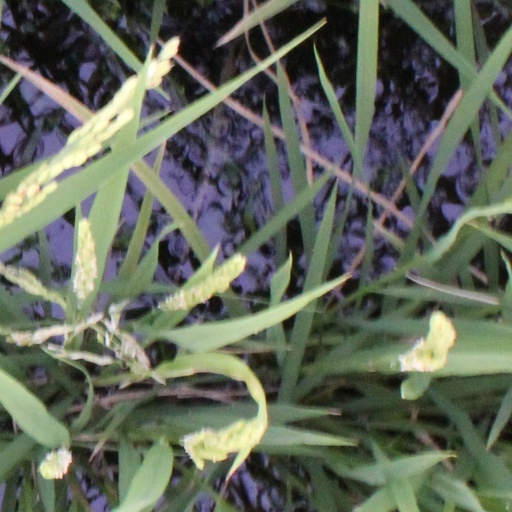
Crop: rice